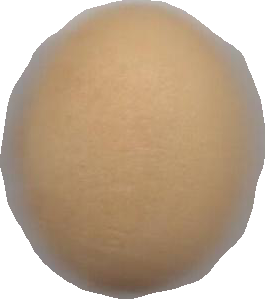
Variety: Dega